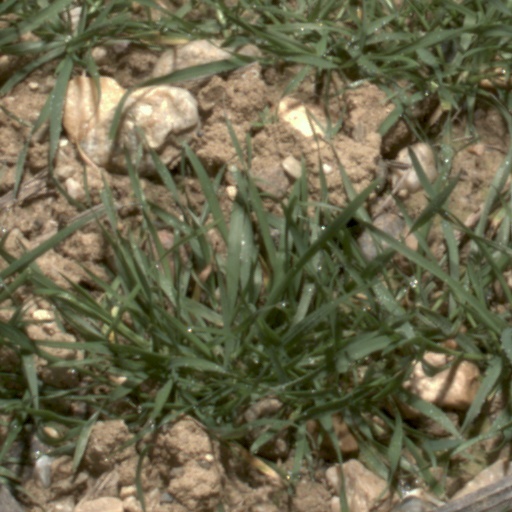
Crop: wheat